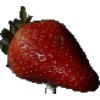
Label: Strawberry 1